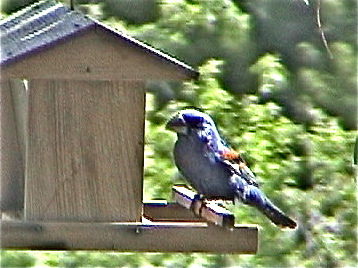
a small bird has a bill that is small yet very wide and a belly that has white feathers.
this is a bird which appears to have blueish tones and a short, but big beak.
a small bird with blue feathers covering the rest of its body.
a gray bird with a blue crown and wide beak.
a blue bird with orange wingbars, a long tail, and a stubby white beak.
this bird has a rounded beak and a blueish colored body with some orange spots in its wings.
the bird has a thick bill, blue crown and long outer rectrice.
this bird has wings that are blue and has a red patch and thick bill
this bird has a blue crown as well as a black billa small bird with a grey belly and blue wings with a rounded beak.
Species: Blue Grosbeak